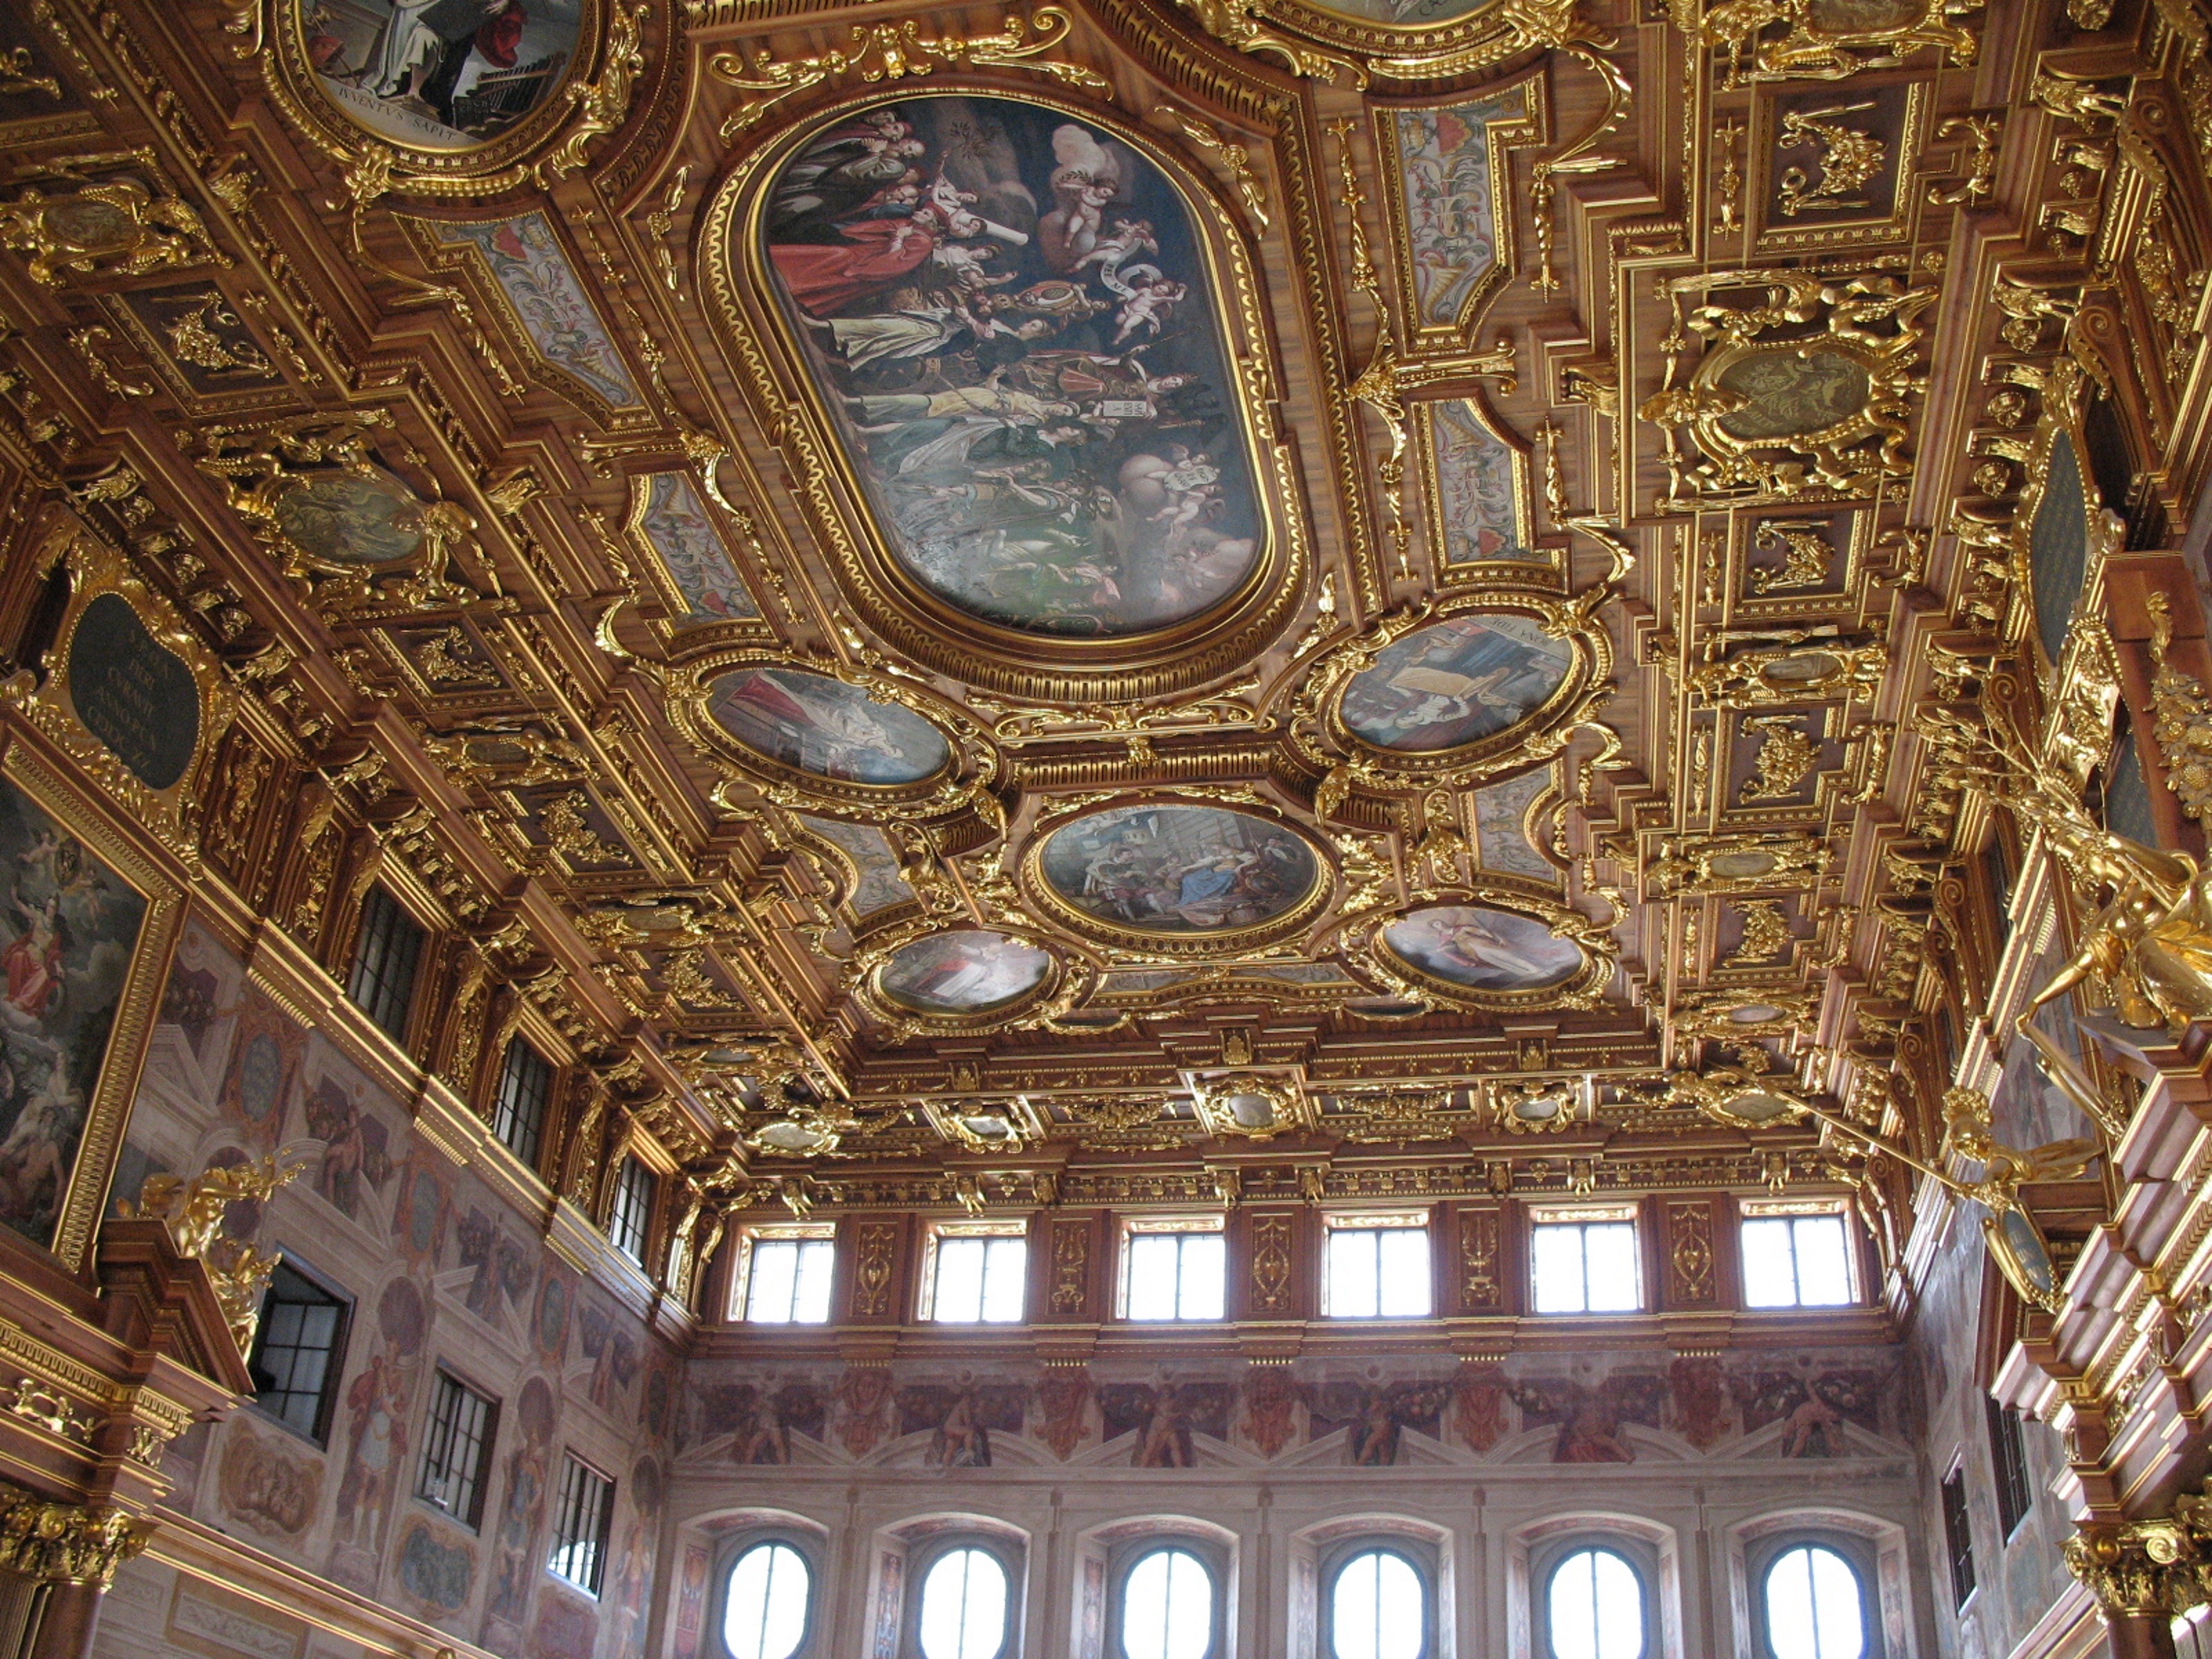
building, palace, city, ceiling, facade, church, place of worship, baptistery, temple, synagogue, basilica, dome, historically, augsburg, town hall, ancient history, golden hall